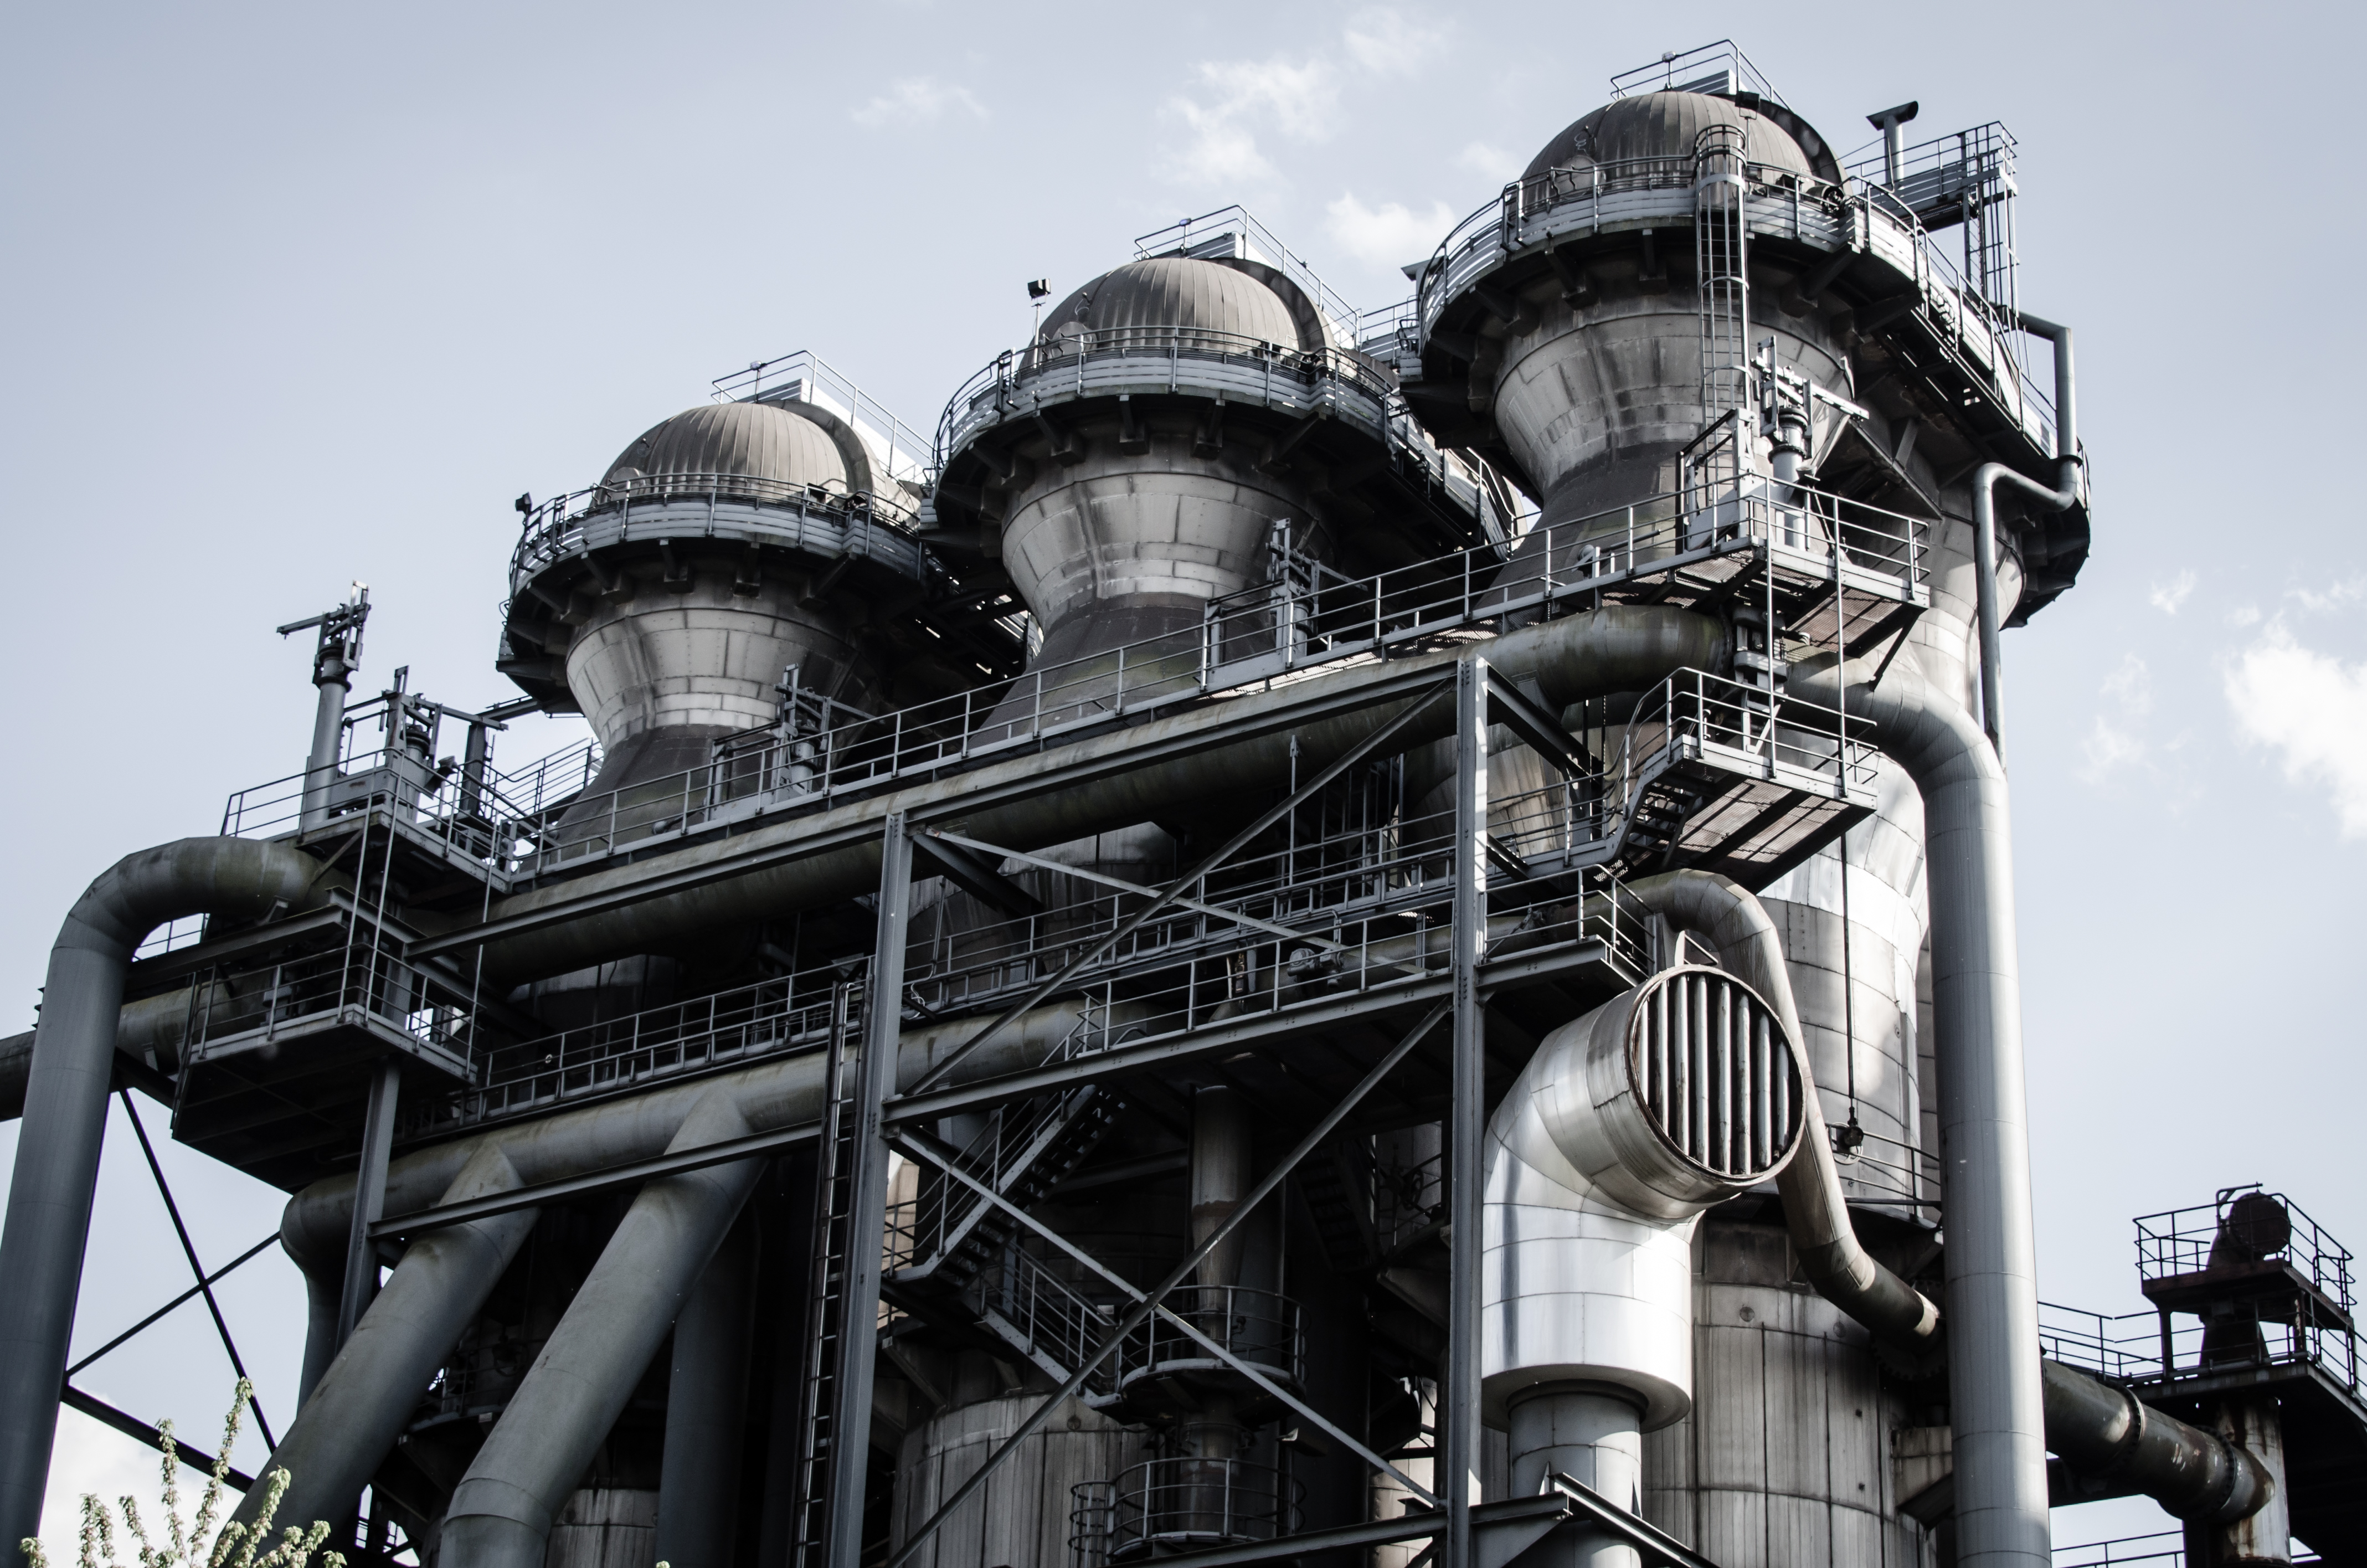
transport, statue, landmark, industrial, machinery, factory, industry, pipes, tubes